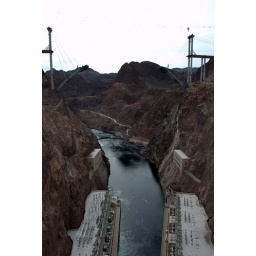
They're building a bridge because traffic is so bad over the dam